History of Warsaw

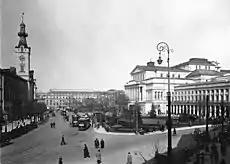
Theatre Square in Warsaw, c. 1925: on the right, the Great Theatre; on the left, Jabłonowski's Palace (1818–1939 seat of President of Warsaw).

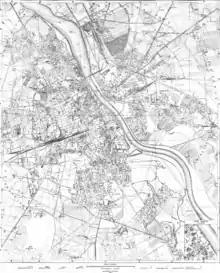
Warsaw in 1935.

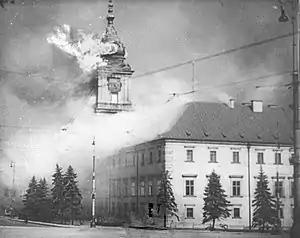
Burning Royal Castle after a German shellfire and bombing raid on 17 September 1939

The first years of independence were very difficult: war havoc, hyperinflation and the Polish–Soviet War of 1920. In the course of this war, the Battle of Warsaw was fought on the Eastern outskirts of the city, and the capital was successfully defended and the Red Army defeated. Poland stopped, by itself, the full brunt of the Red Army and defeated an idea of the "export of the revolution." Unfortunately, the political and military significance of this victory was never fully appreciated by Europeans. According to Lord d’Abernon: "The history of contemporary civilization knows no event of greater importance than the Battle of Warsaw, 1920, and none of which the significance is less appreciated." To commemorate these events, 15 August is celebrated in Poland as Polish Army Day.